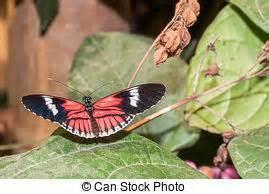
butterfly